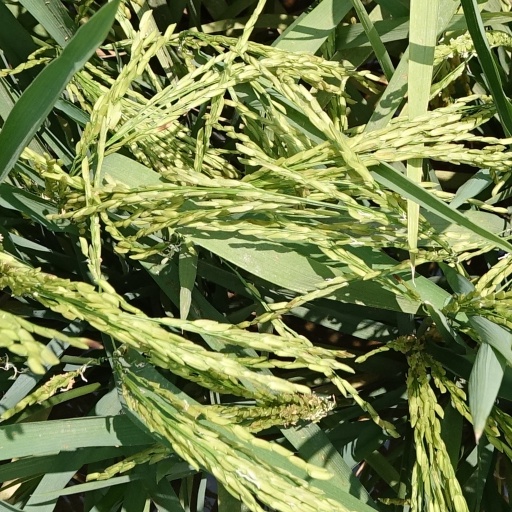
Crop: rice